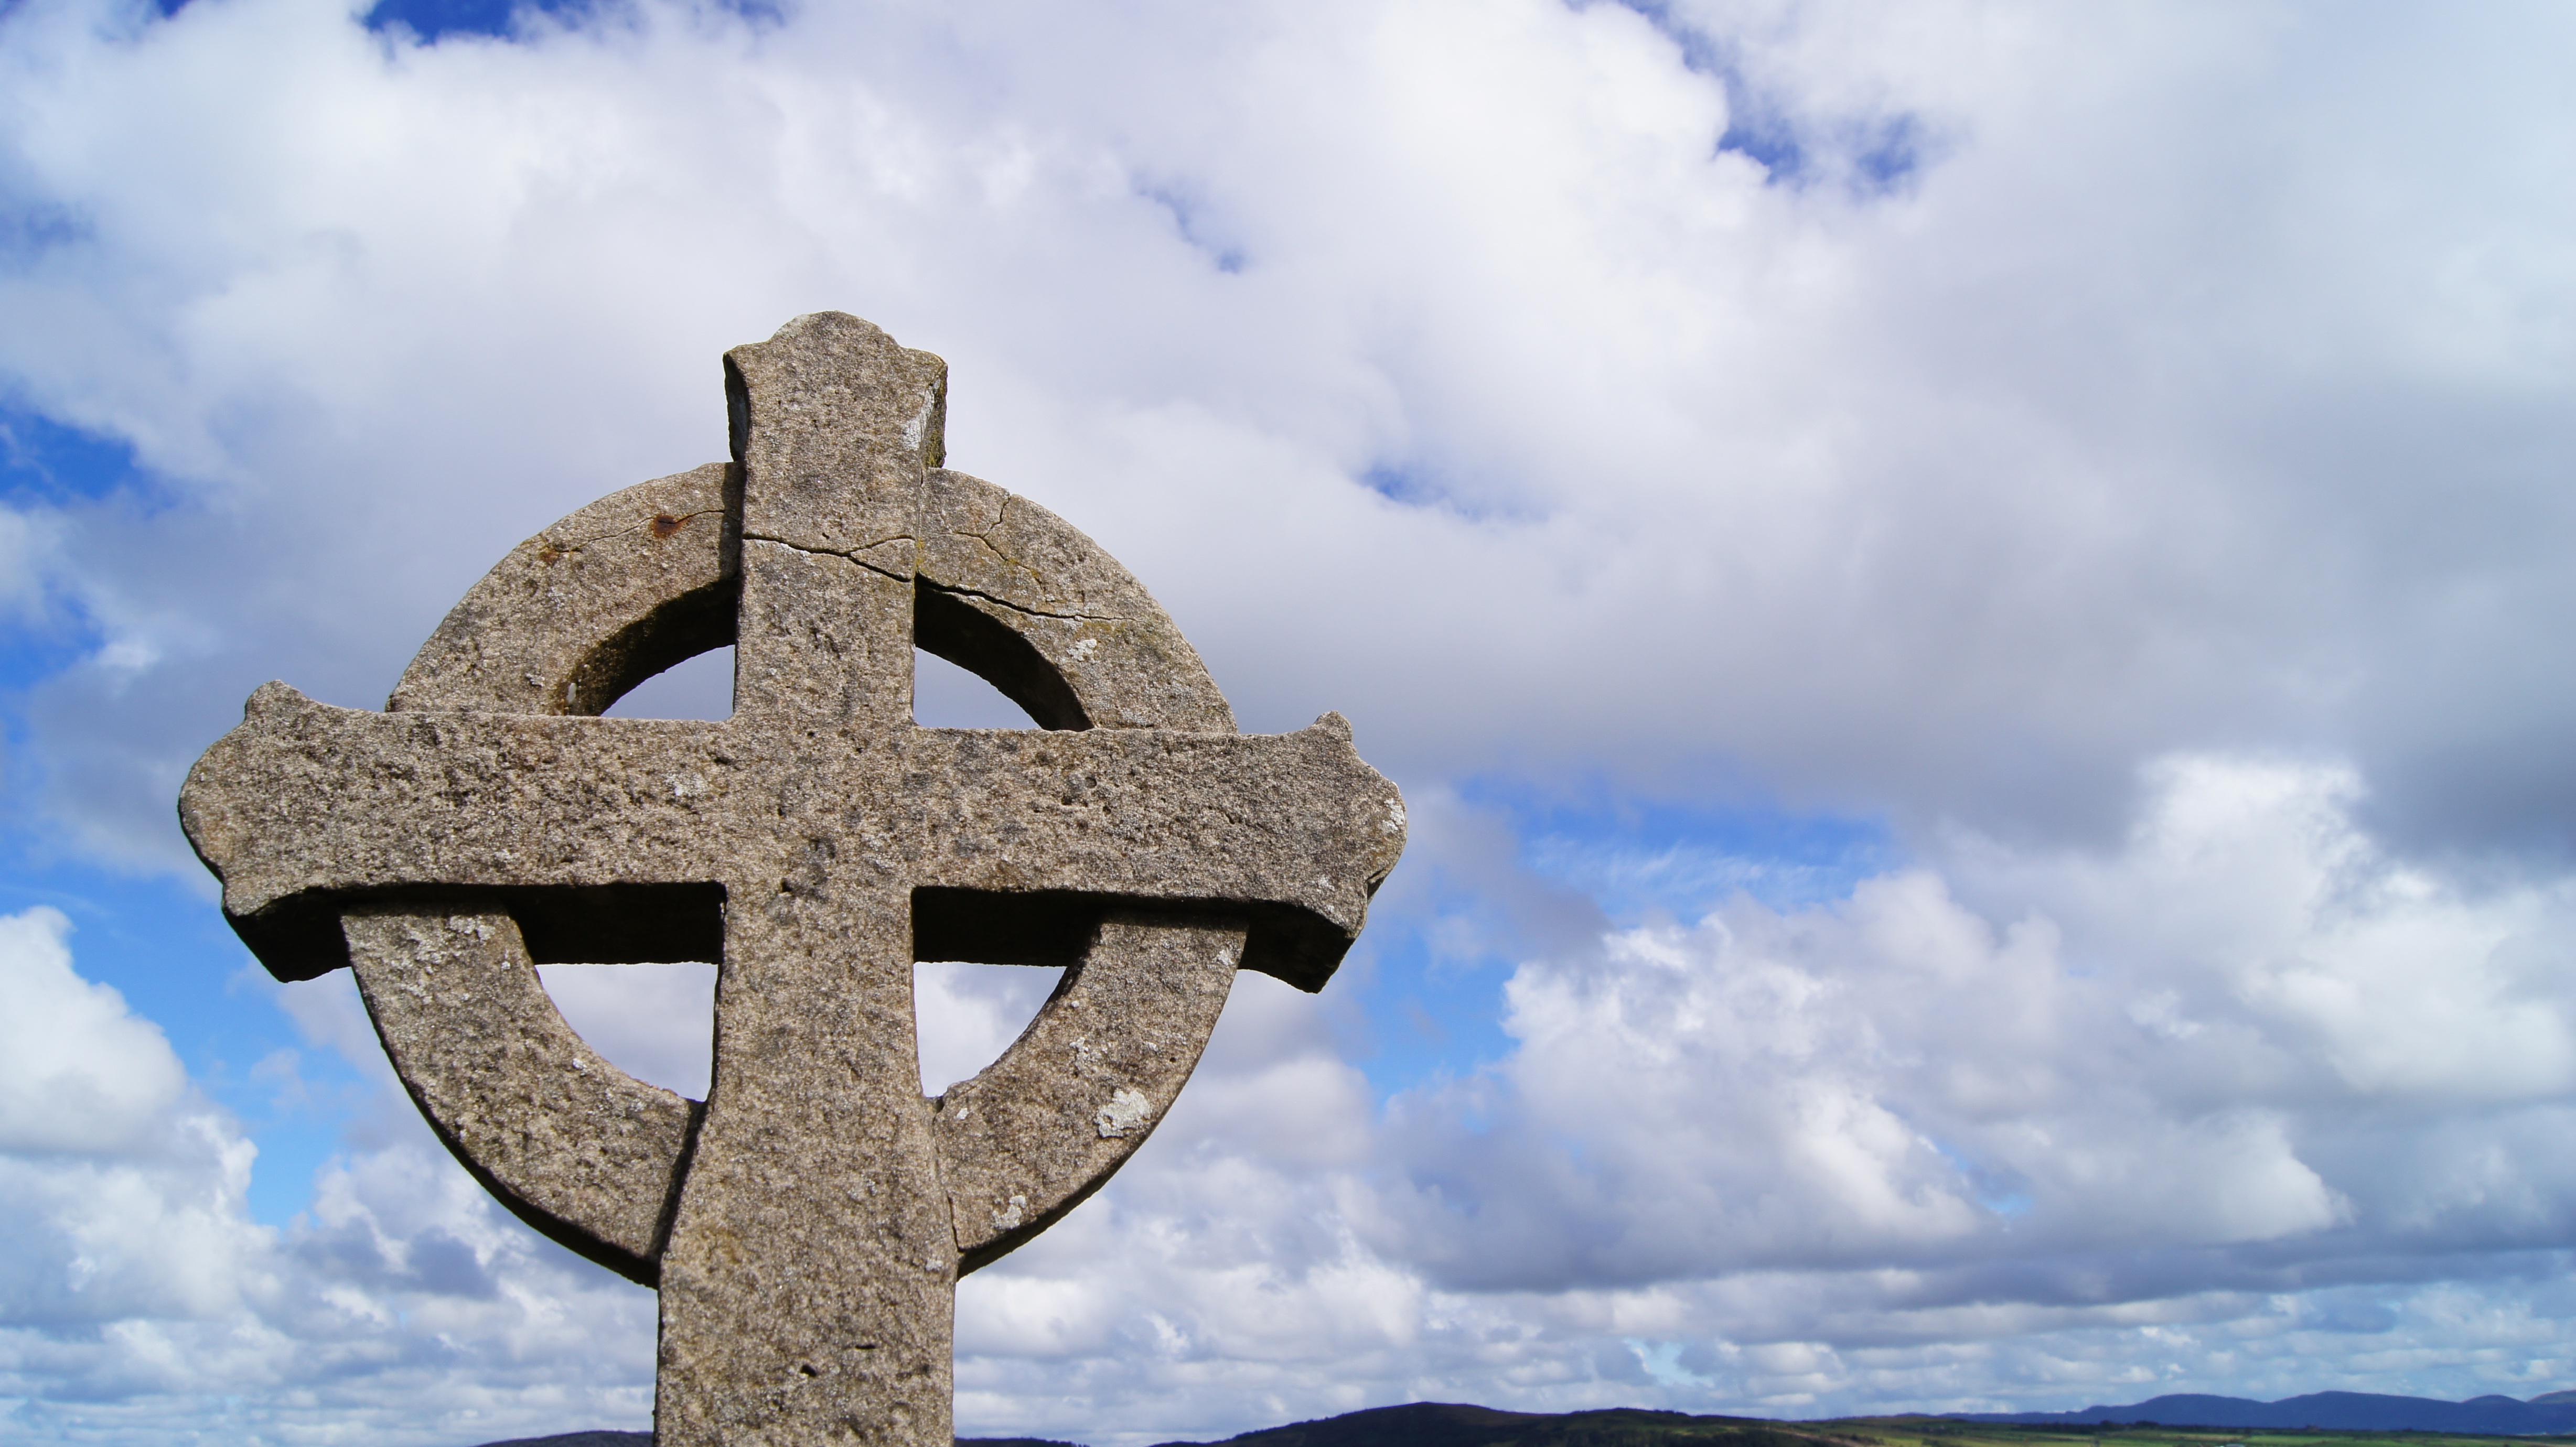
sea, rock, cloud, sky, old, stone, monument, symbol, scenic, religion, landmark, blue, historic, cross, culture, history, ireland, heritage, irish, celtic, donegal